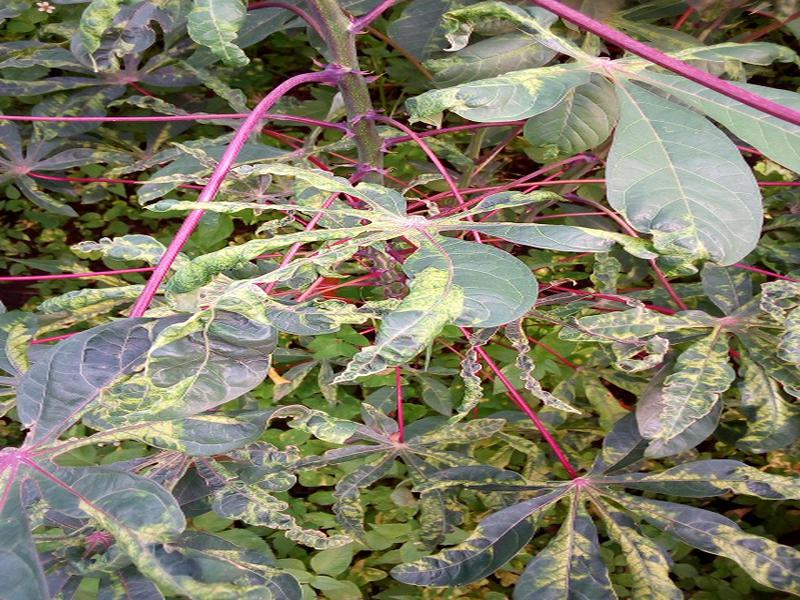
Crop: cassava
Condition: mosaic_disease